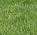
Surface type: grass